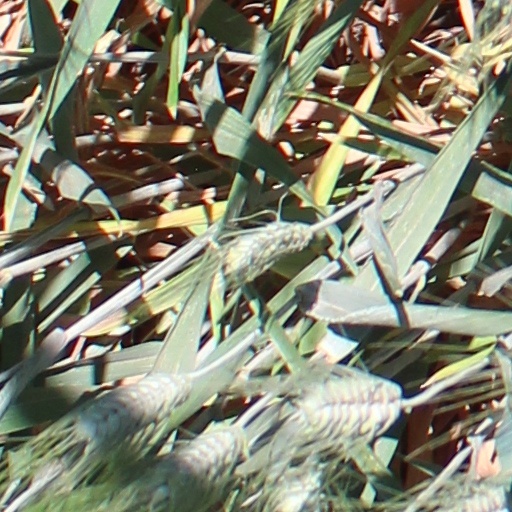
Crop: wheat